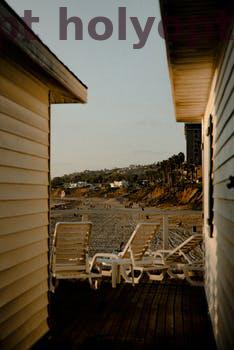
Label: Watermark